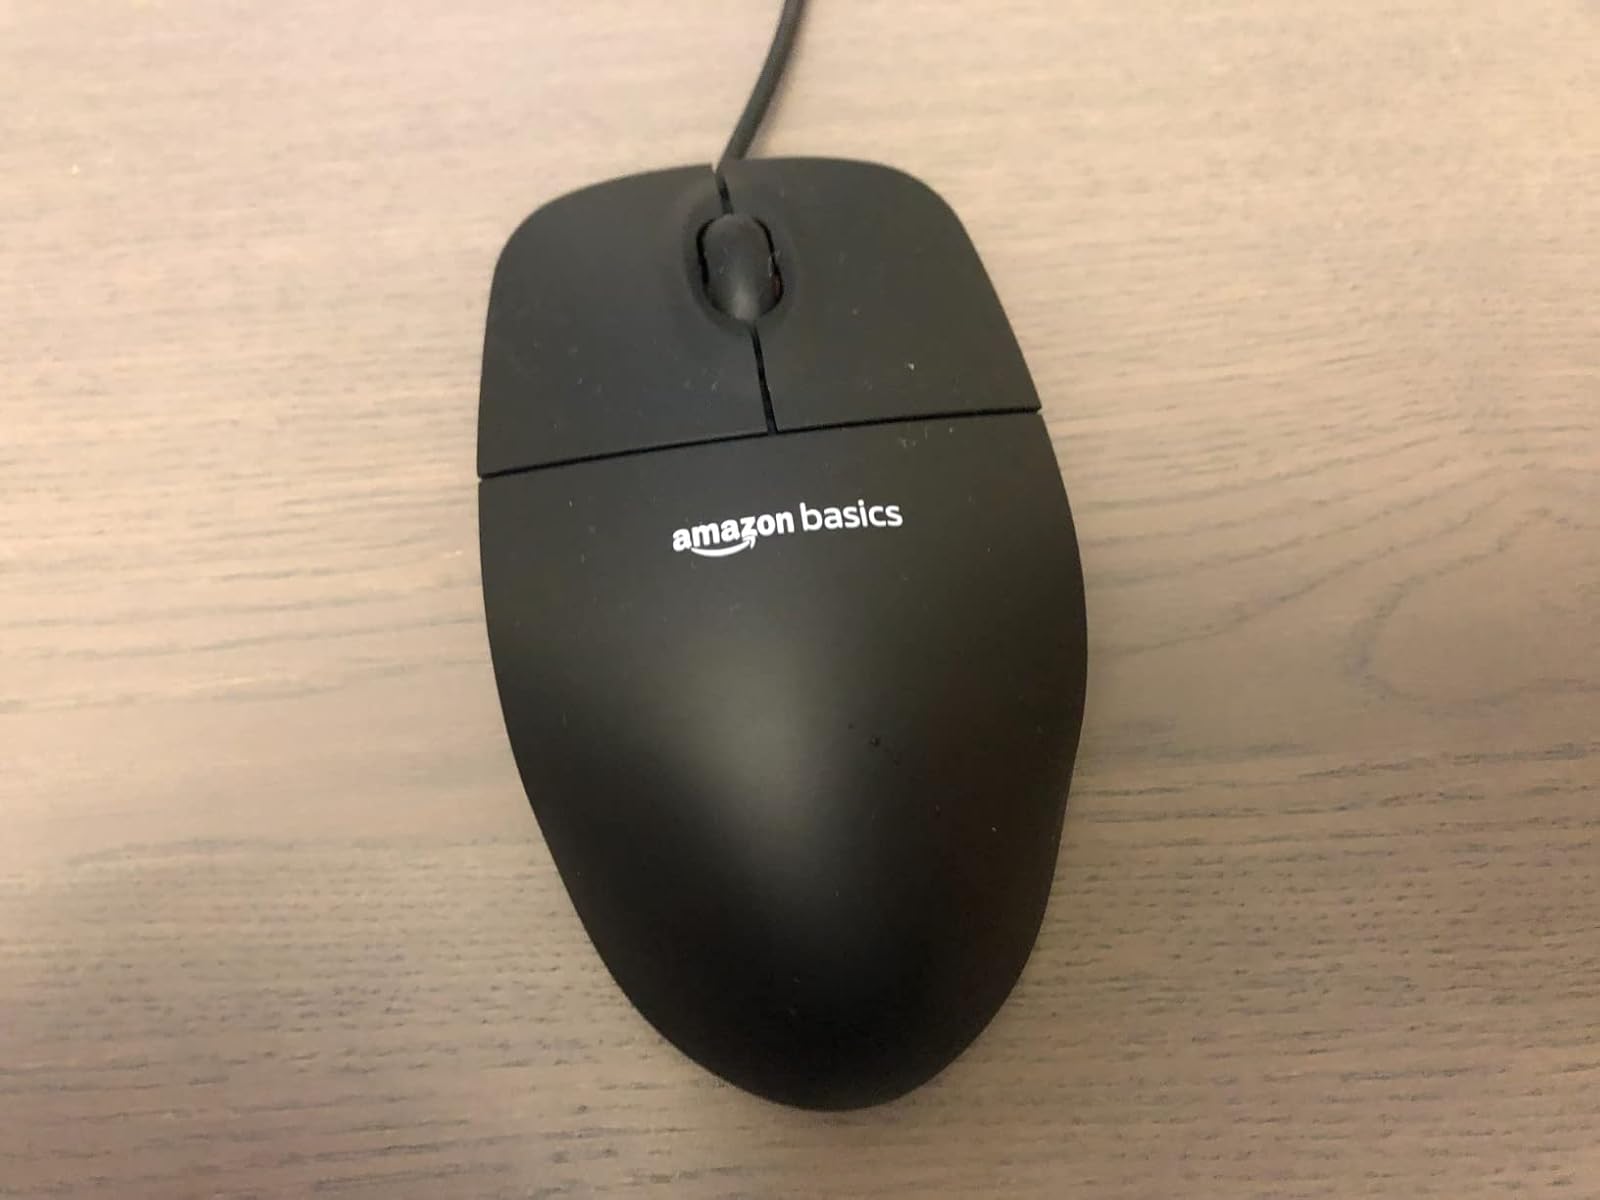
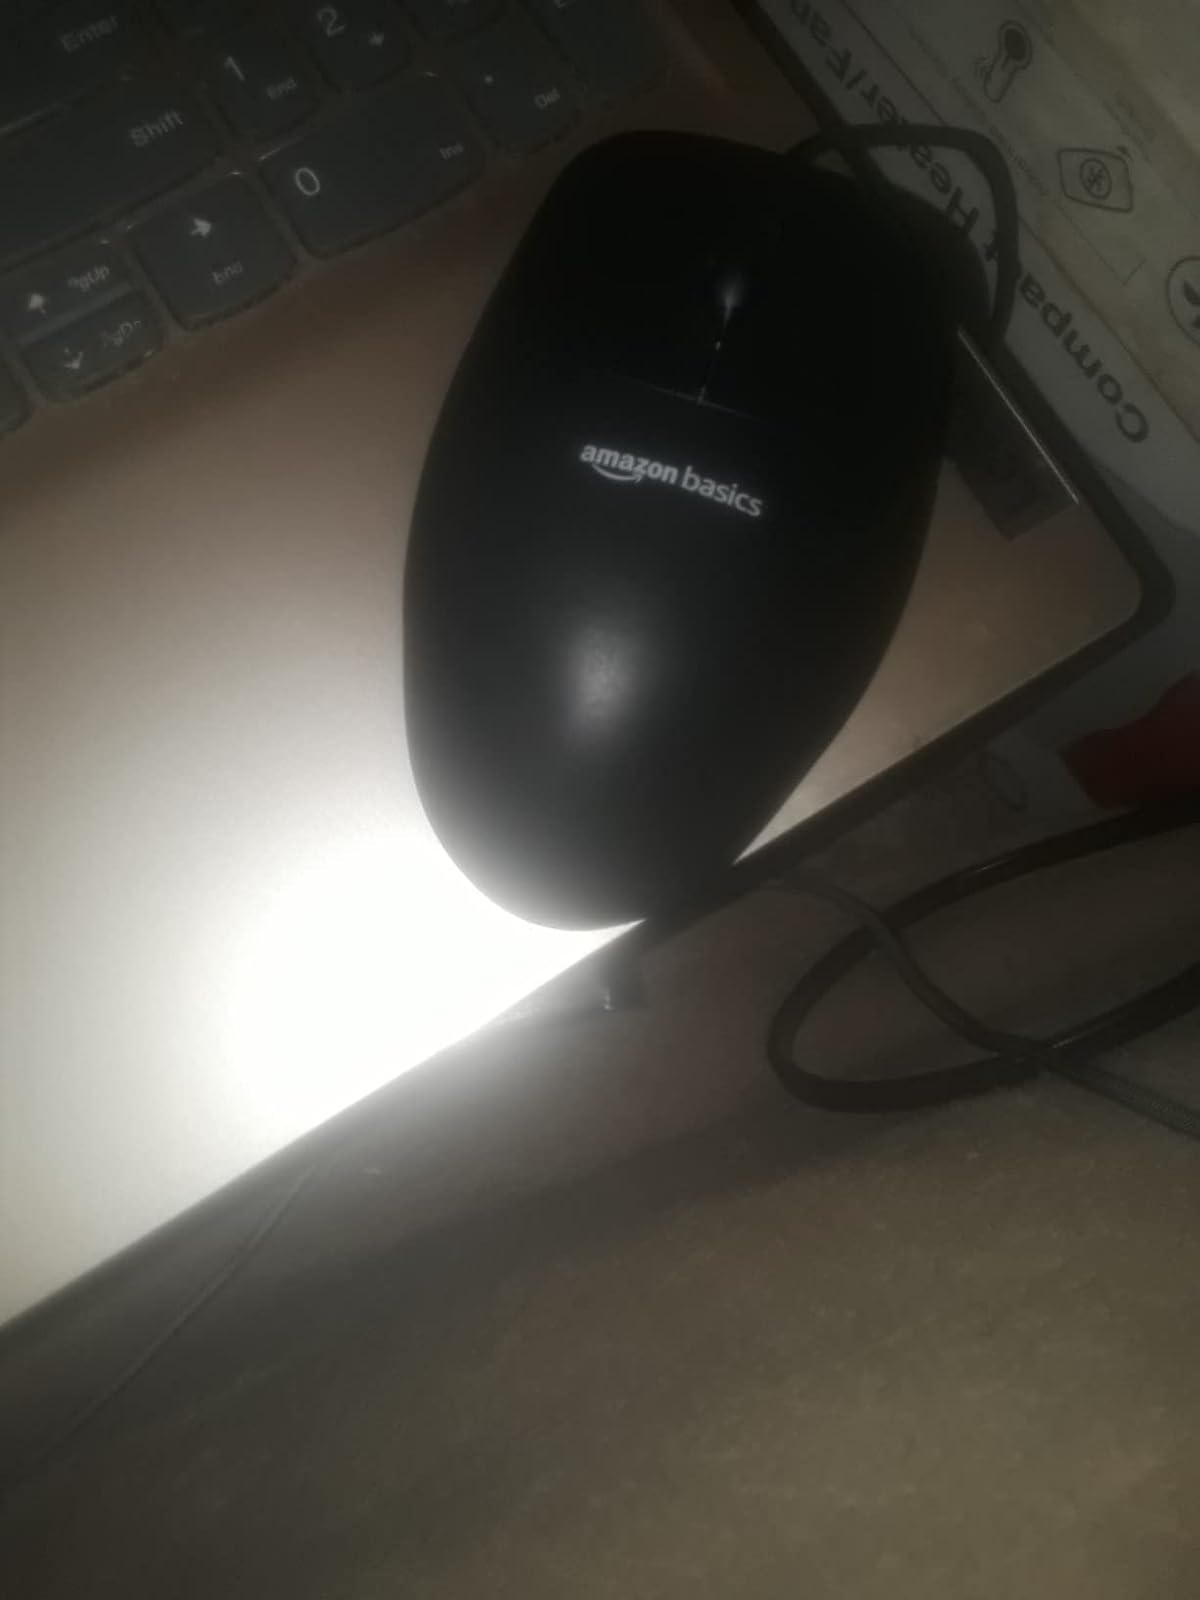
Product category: mouse
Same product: yes